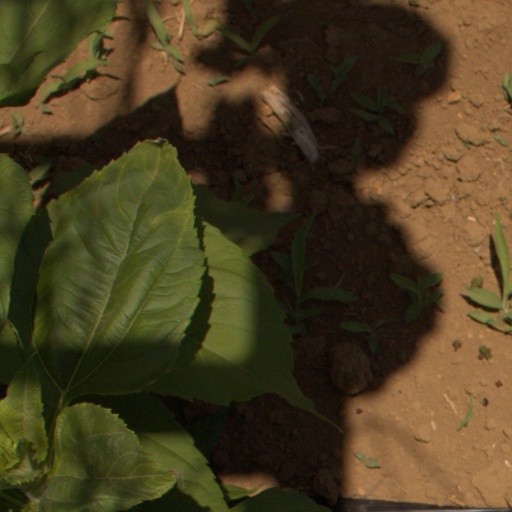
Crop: Jerusalem artichoke